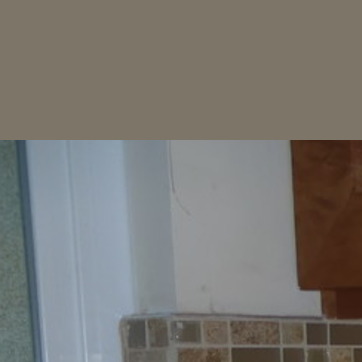
Material: painted